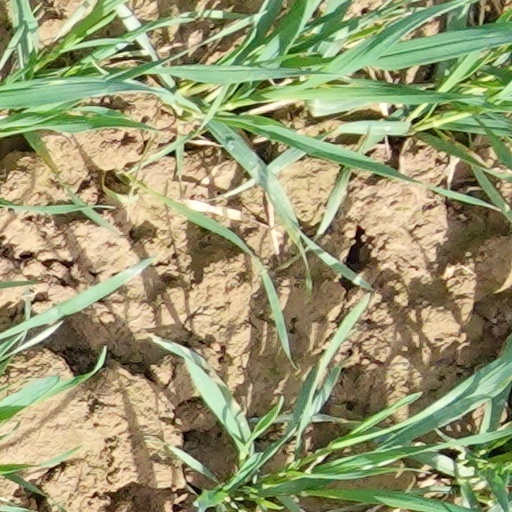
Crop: wheat